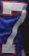
Number: 7